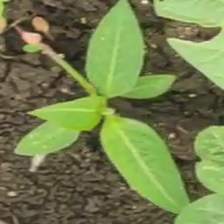
Weed species: Moti_dudhi(Euphorbia_geneculata_L)